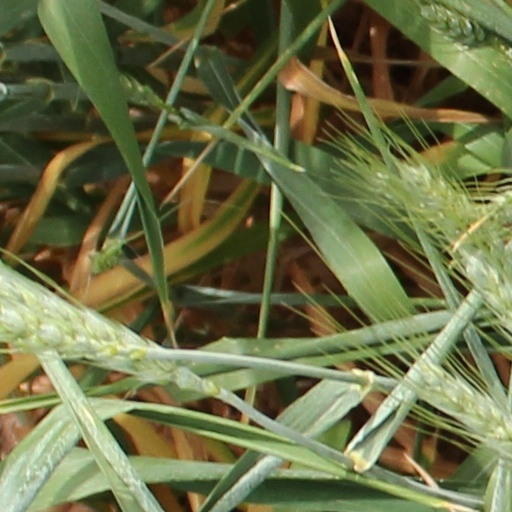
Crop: wheat